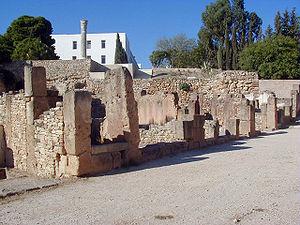
Carthage est une ville tunisienne située au nord-est de la capitale Tunis.
La civilisation carthaginoise ou civilisation punique est une ancienne civilisation située dans le bassin méditerranéen et à l'origine de l'une des plus grandes puissances commerciales, culturelles et militaires de cette région dans l'Antiquité.
Byrsa est une colline qui abrite de nos jours le site du musée national de Carthage et de la cathédrale Saint-Louis et appartient au site archéologique de Carthage en Tunisie.
Le site archéologique de Carthage est un site dispersé dans la ville actuelle de Carthage et classé au patrimoine mondial de l'Unesco depuis 1979.